2018 AG37

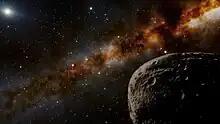
This illustration imagines what the distant object nicknamed "FarFarOut" might look like in the outer reaches of the Solar System

Based on 's apparent brightness and projected distance, the Minor Planet Center calculates an absolute magnitude of 4.2. It is listed by the Minor Planet Center as the 12th intrinsically brightest known scattered disc object.